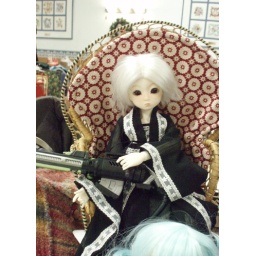
J dressed up Yuki in the black lacy dress and then decided she needed the BFG.